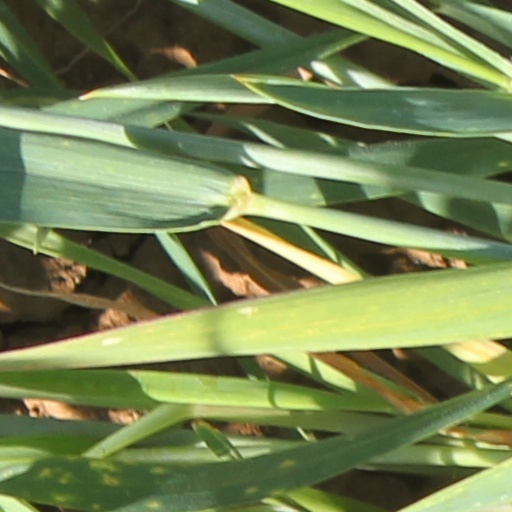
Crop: wheat